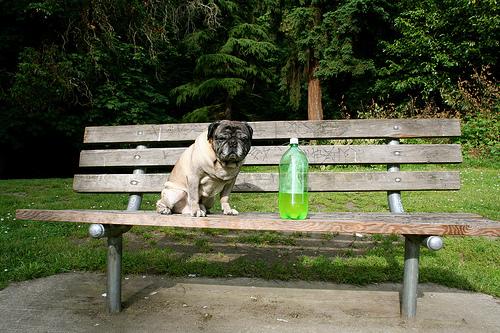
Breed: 798-n000130-pug